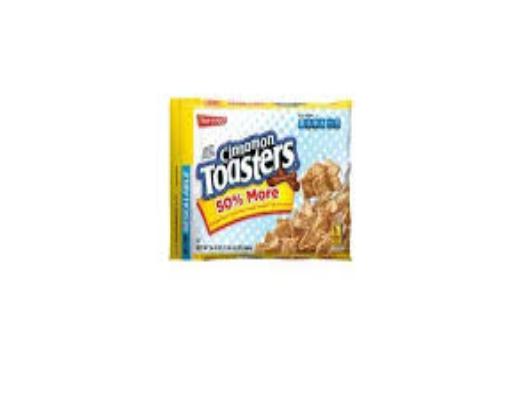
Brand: Cinnamon Toasters
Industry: Food